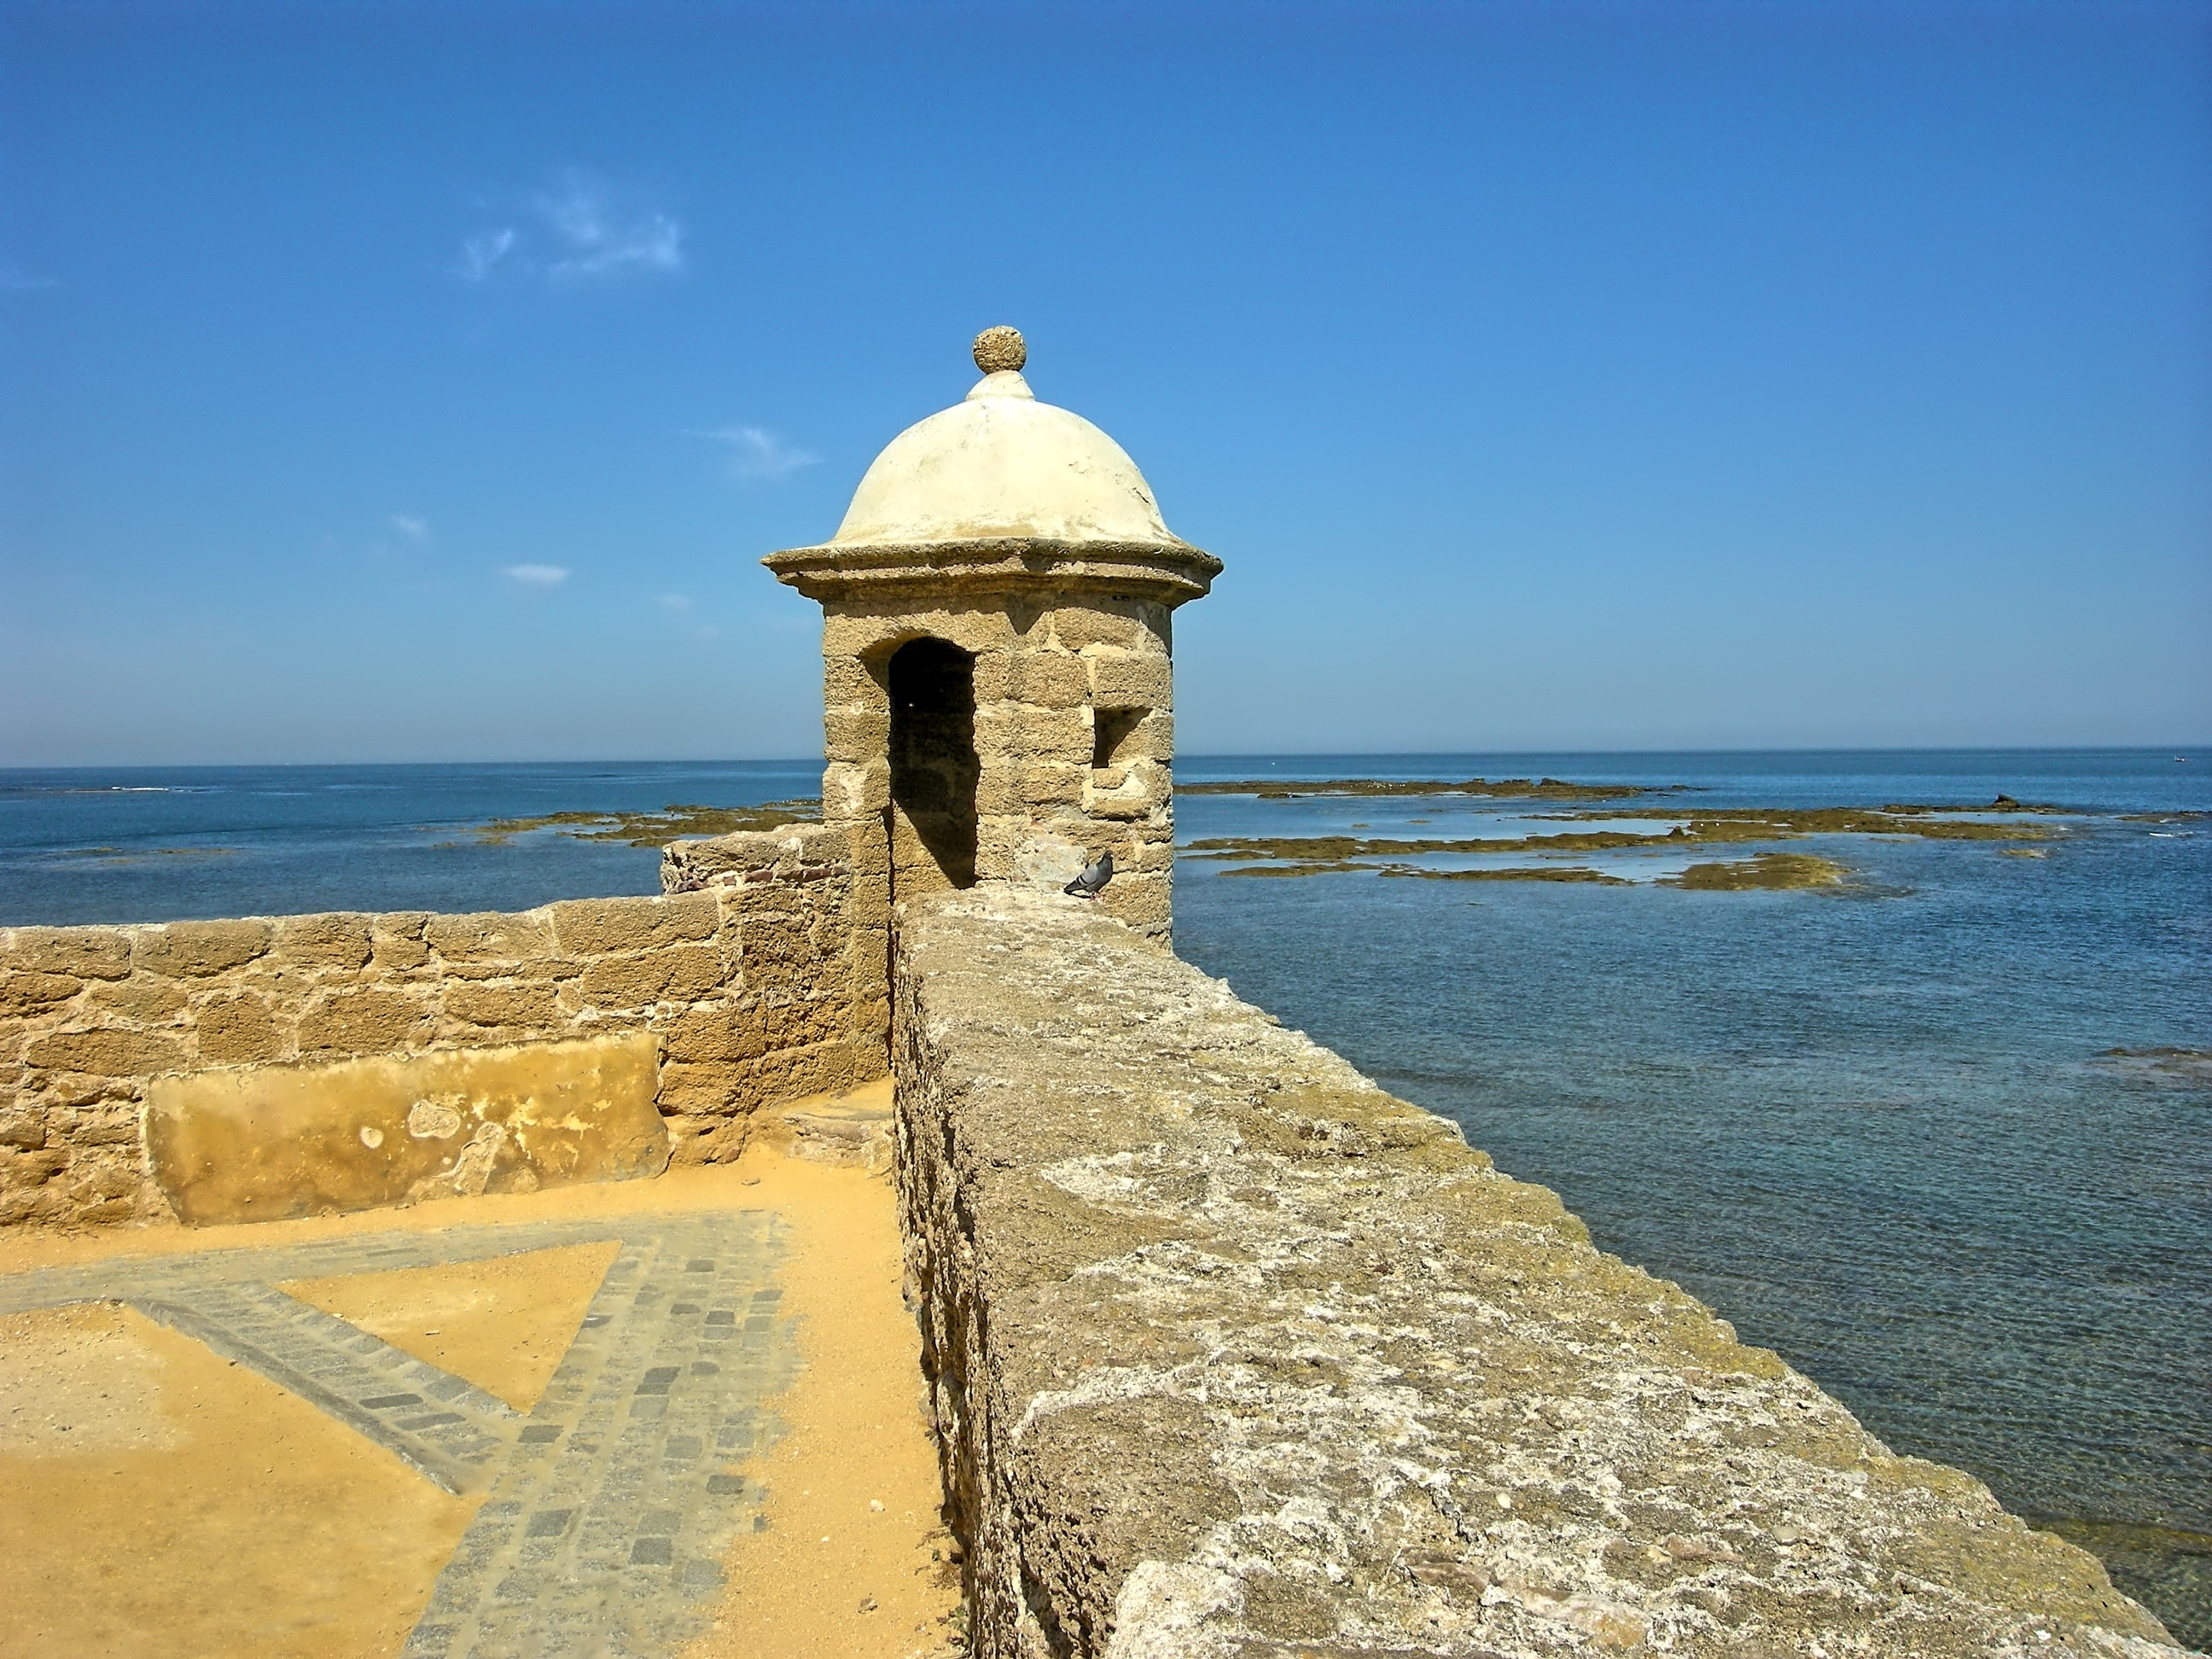
beach, sea, coast, water, sand, rock, ocean, horizon, lighthouse, shore, vacation, cliff, tower, landmark, fortification, tourism, terrain, fortress, spain, temple, cadiz, breakwater, cape, ramparts, ancient history